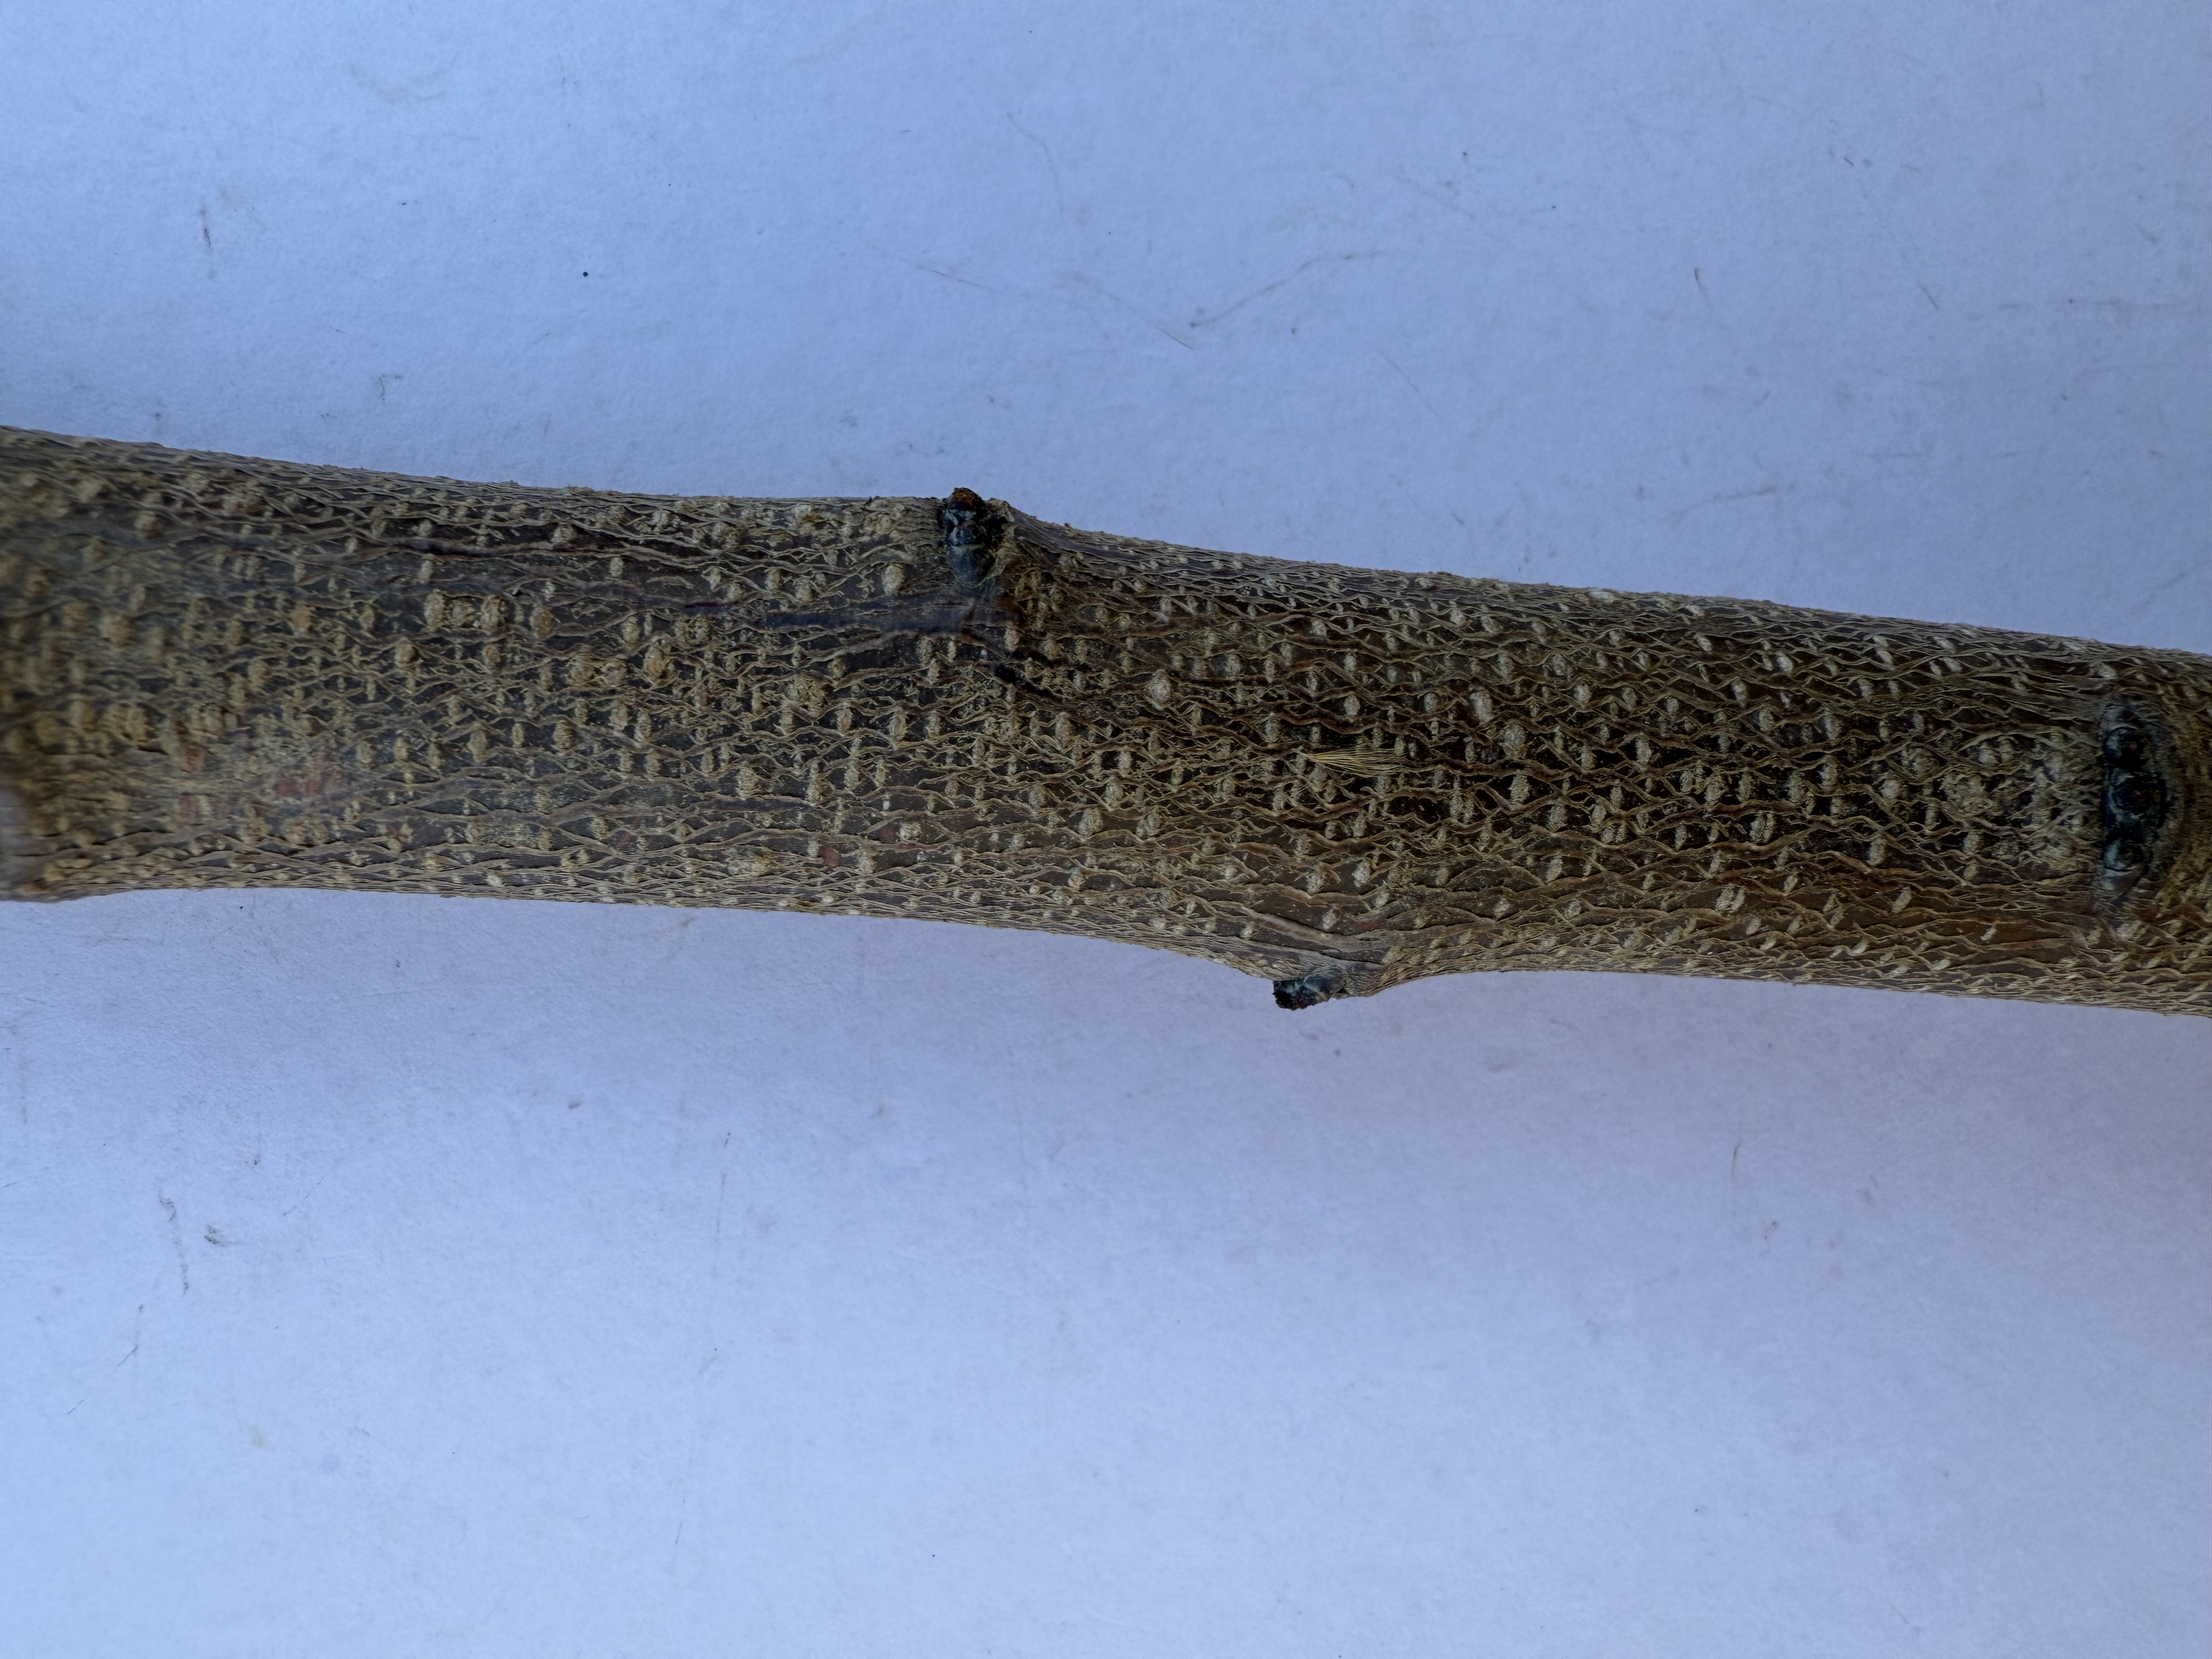
Variety: Igdir Apricot